Murti

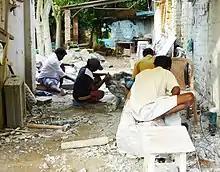
Men carving stone murti at Mahabalipuram. 2010

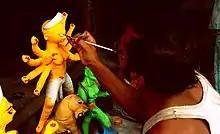
Creation of Durga murti at Kolkata.

Murti, when produced properly, are made according to the design rules of the Shilpa Shastras. They recommend materials, measurements, proportions, decoration, and symbolism of the murti. Explanation of the metaphysical significance of each stage of manufacture and the prescription of specific mantras to sanctify the process and evoke and invoke the power of the deity in the image are found in the liturgical handbooks the Agamas and Tantras. In Tantric traditions, a murti is installed by priests through the "Prana pratishta" ceremony, where mantras are recited sometimes with yantras (mystic diagrams), whereby state Harold Coward and David Goa, the "divine vital energy of the cosmos is infused into the sculpture" and then the divine is welcomed as one would welcome a friend. The esoteric Hindu tantric traditions through texts such as "Tantra-tattva" follow elaborate rituals to infuse life into a murti. Some tantra texts such as the "Pancaratraraksa" state that anyone who considers an icon of Vishnu as nothing but "an ordinary object" made of iron "goes to hell". The use of murti and particularly the "prana protist" consecration ceremony, states Buhnemann, has been criticized by Hindu groups. These groups state that this practice came from more recent "false tantra books", and there is not a single word in the Vedas about such a ceremony.